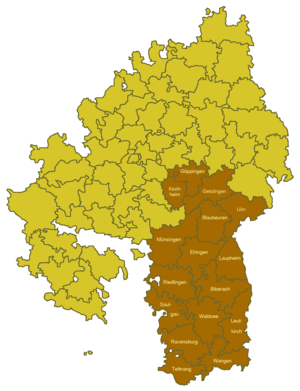
Le cercle du Danube est l'une des quatre divisions historiques du royaume de Wurtemberg. Il était borné sud de celui de la Jagst et au nord par lac de Constance. Il comptait 400 000 habitant et chef-lieu était Ulm.